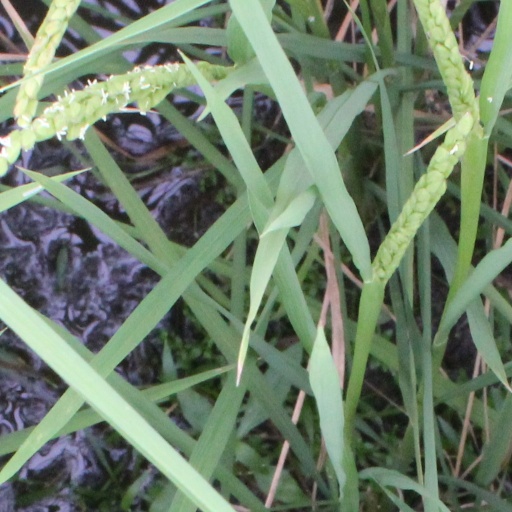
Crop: rice